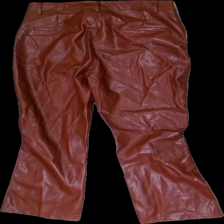
View: back
Type: Trousers
Category: Ladies
Brand: Gina Tricot
Colors: Brown
Material: 100% polyester
Cut: Regular
Size: 38
Season: All
Trend: Leather
Smell: Minor
Price range: 50-100
Recommended usage: Recycle
Comment: slight detergent smell, fake leather